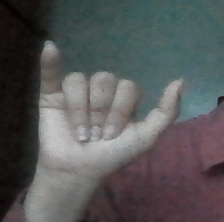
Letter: ya